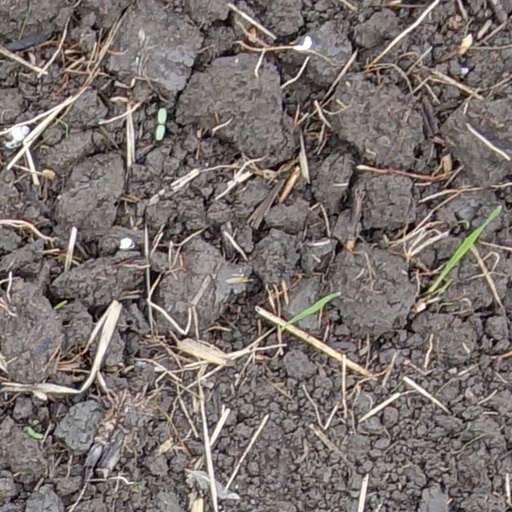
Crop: wheat